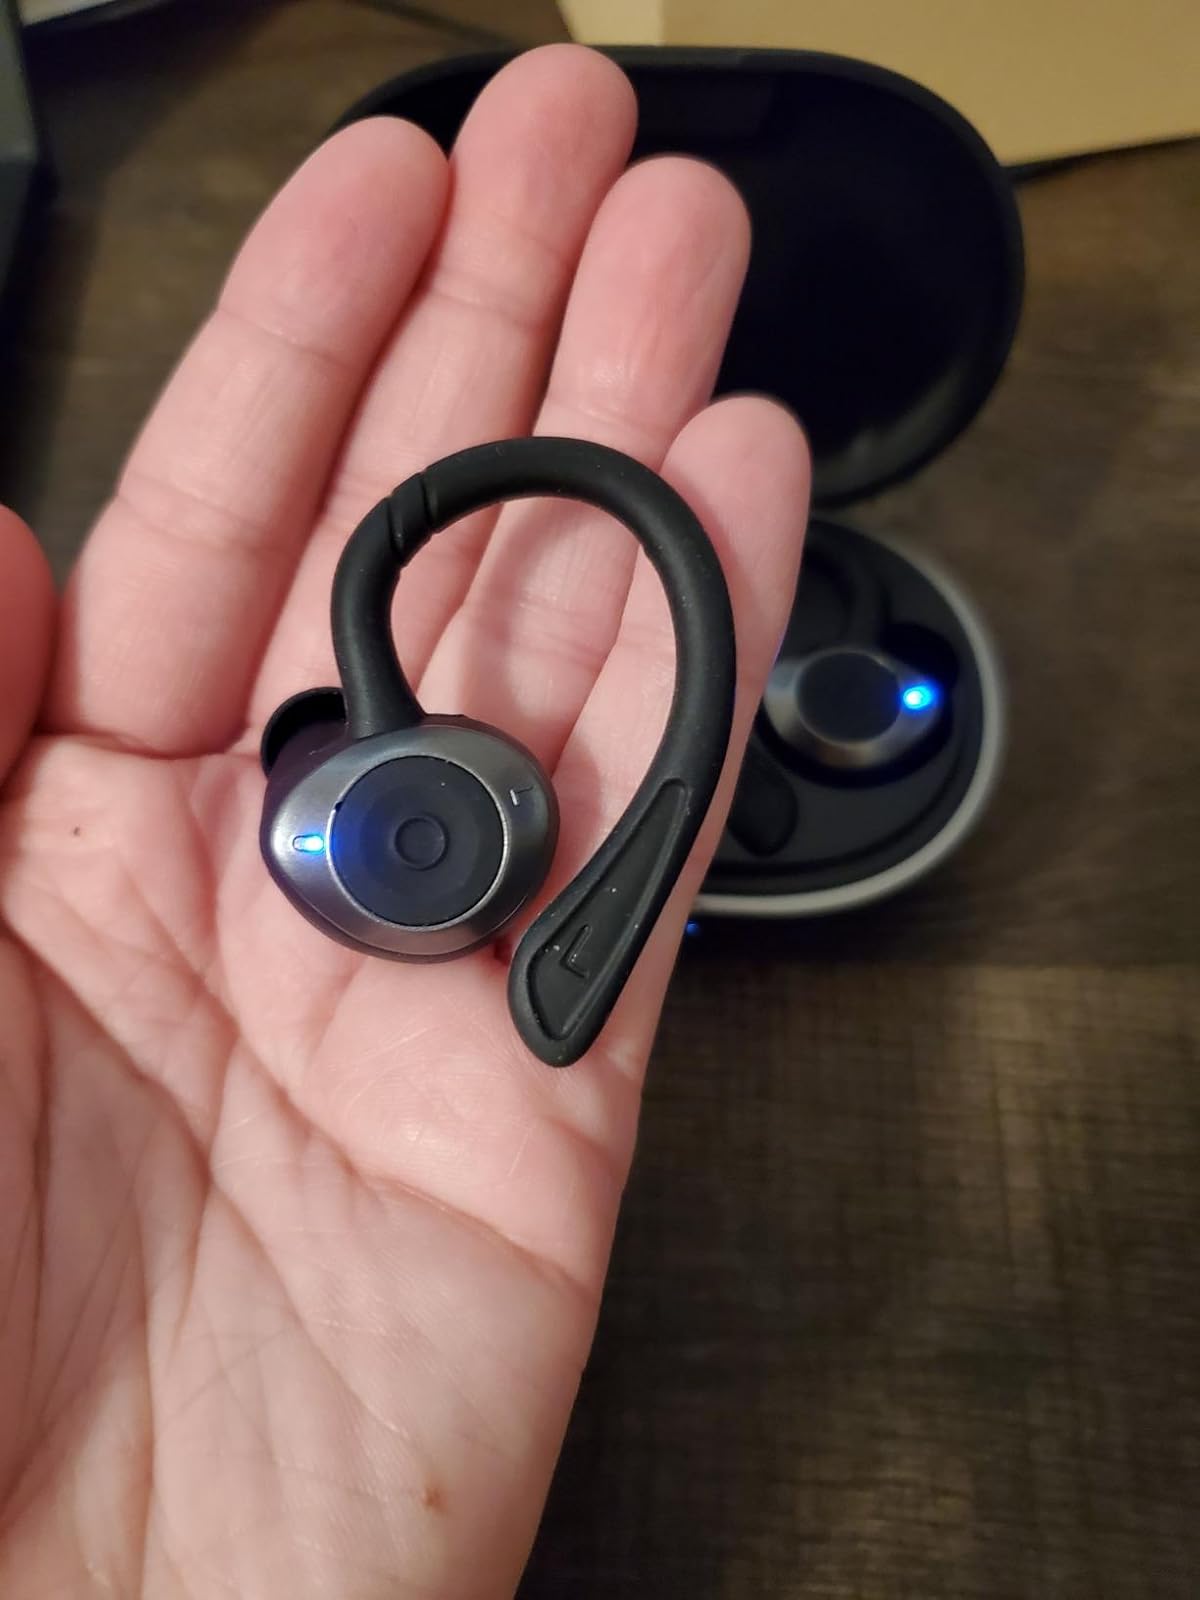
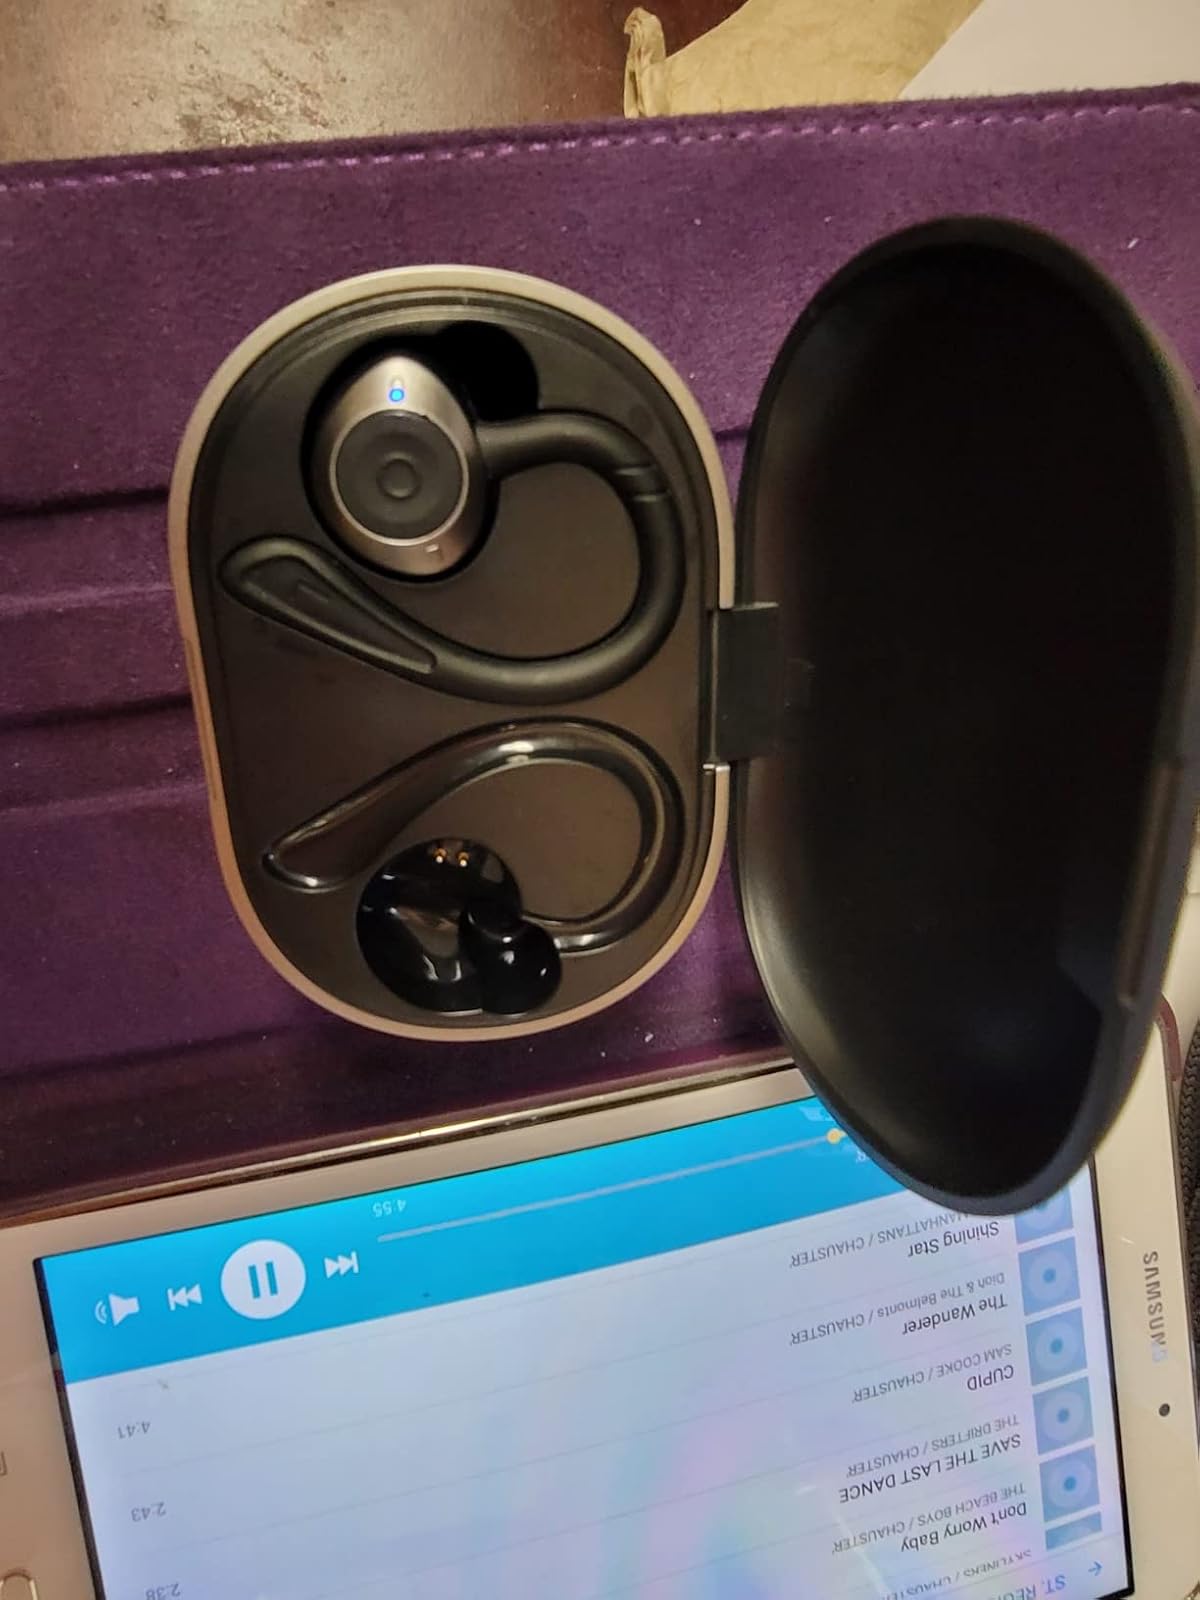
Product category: earbuds
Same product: yes